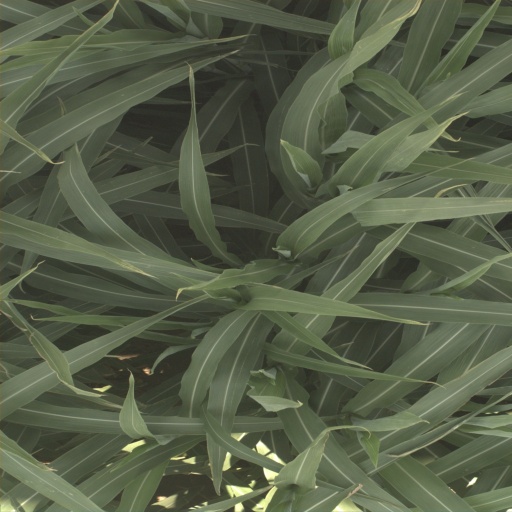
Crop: sorghum